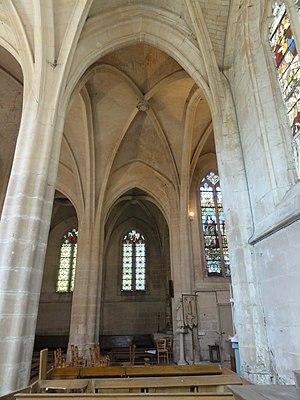
Intérieur de l'église (voir titre).
L'église Saint-Remy est une église catholique paroissiale située à Roberval, en France. Elle succède à une première chapelle attestée dès le IXᵉ siècle. Sa silhouette est particulièrement caractéristique, avec sa tour austère au nord et sa succession de trois pignons de hauteur croissante : un pour le porche, un pour la nef et un pour le chœur. La nef non voûtée, de style gothique primitif, date de la fin du XIIᵉ siècle, et représente la partie la plus ancienne conservée en élévation. Elle ne se signale que par son beau portail occidental à trois voussures et colonnettes à chapiteaux, dissimulé sous un porche du XVIᵉ siècle. C'est de cette époque que datent les parties orientales de style gothique flamboyant, dont la particularité est le doublement du transept. Cette partie de l'église est austère à l'extérieur, mais élégante et lumineuse à l'intérieur, grâce à ses piliers ondulés et ses grandes fenêtres aux réseaux flamboyants. La verrière au chevet du croisillon sud comporte des vitraux Renaissance des alentours de 1538, qui sont classés au titre objet. L'édifice est inscrit au titre des monuments historiques par arrêté du 19 août 1933.